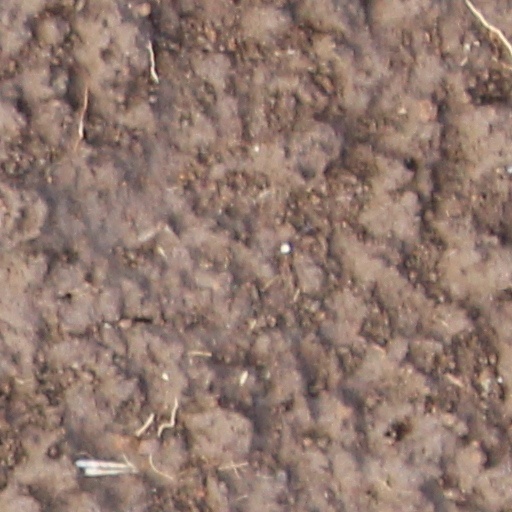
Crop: wheat